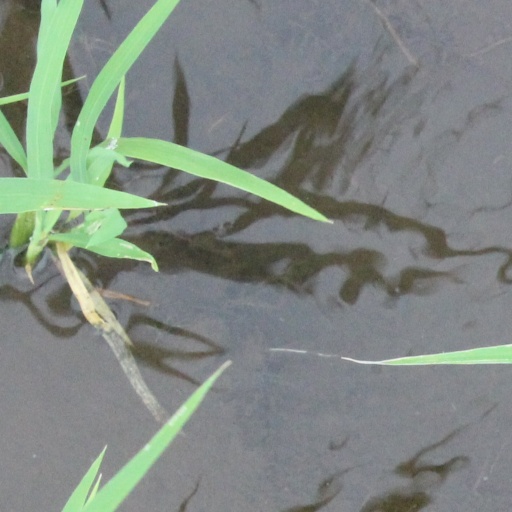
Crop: rice